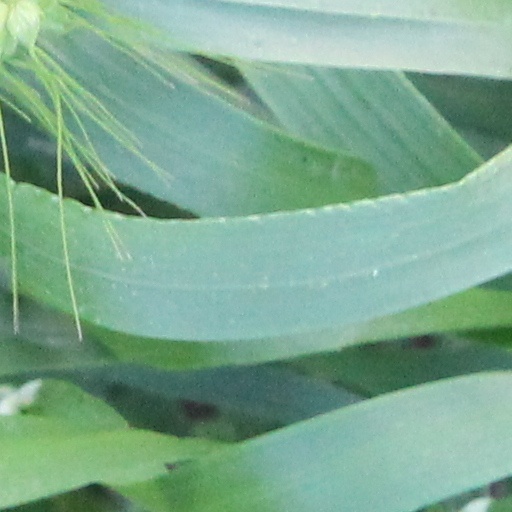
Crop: wheat